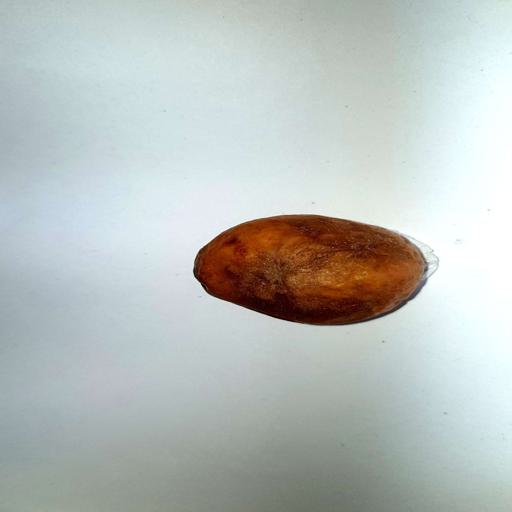
Label: bruised